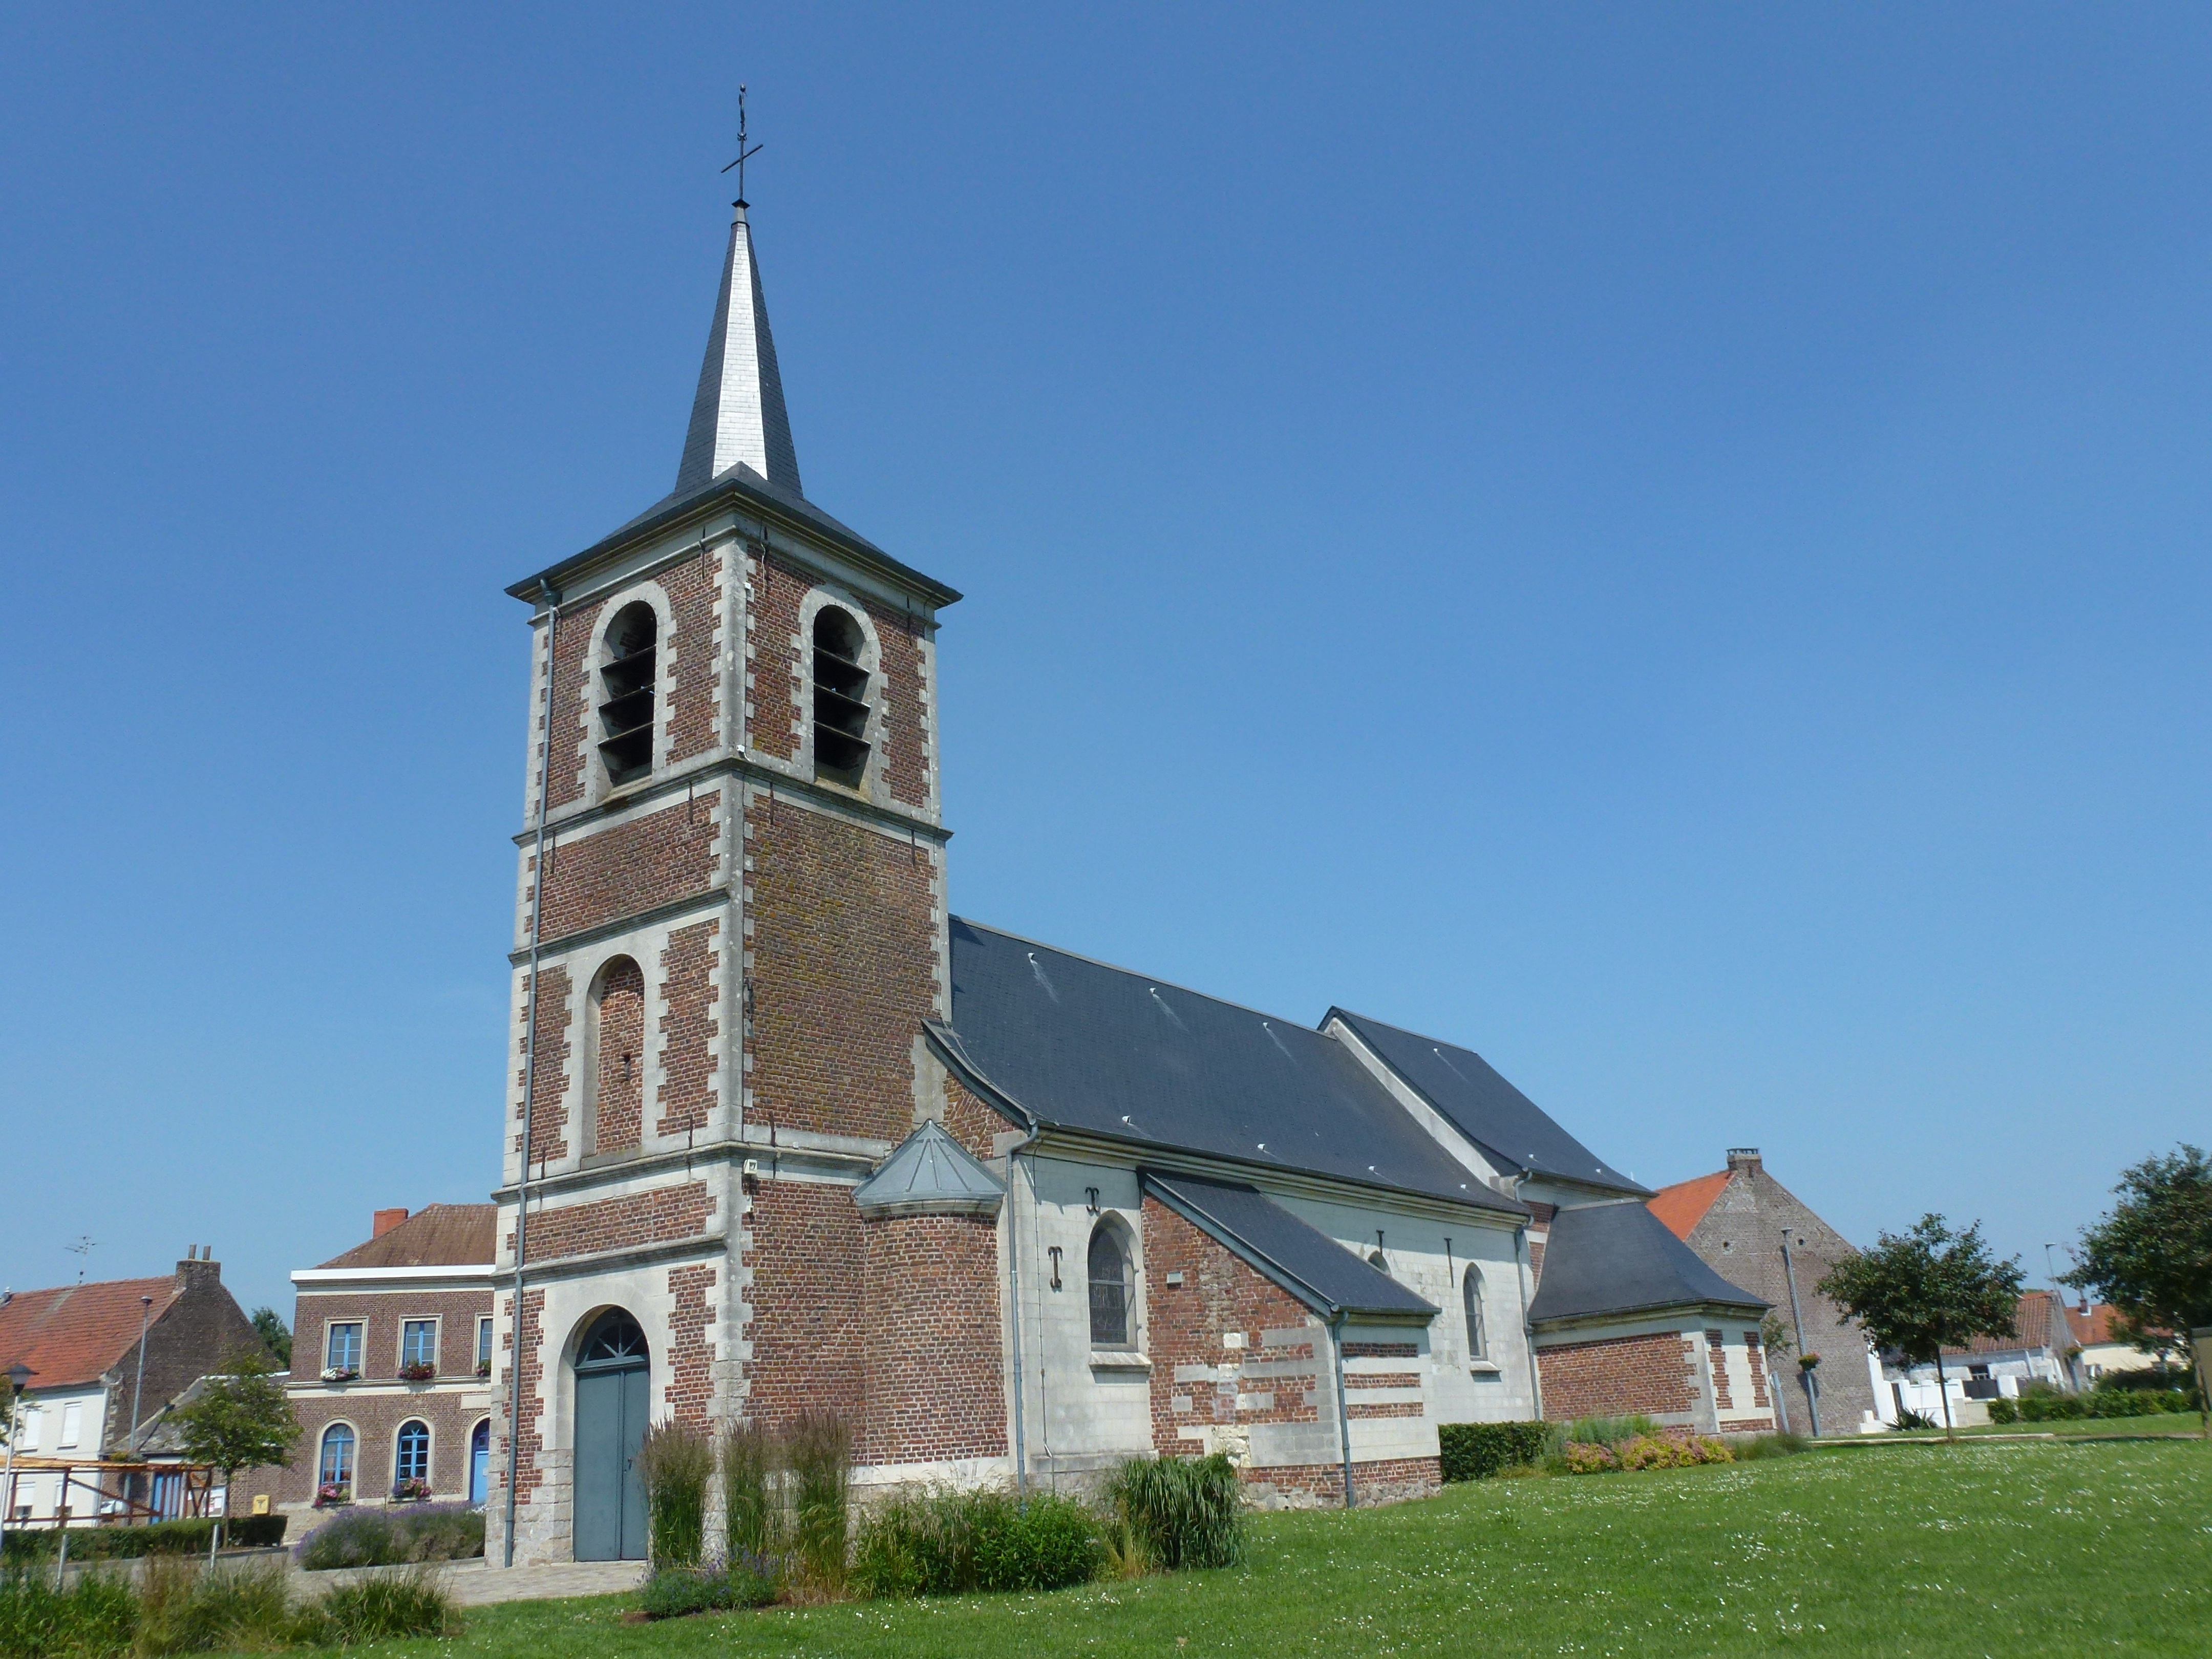
architecture, building, france, tower, church, chapel, historic, place of worship, religious, steeple, monastery, estate, spanish missions in california, bellaing